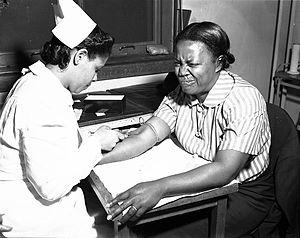
L'hémogramme, aussi appelé numération de la formule sanguine, formule sanguine complète, ou examen hématologique complet, est l'analyse quantitative et qualitative des éléments figurés du sang : hématies, leucocytes et thrombocytes.